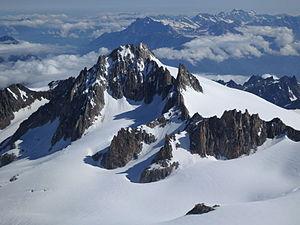
L'aiguille du Tour vue depuis l'aiguille du Chardonnet
L'aiguille du Tour est un sommet du massif du Mont-Blanc. Il se situe entre les glaciers du Tour et du Trient, sur la frontière franco-suisse. C'est l'un des sommets les plus faciles du massif du Mont-Blanc par sa voie normale. Il comporte deux sommets, Nord et Sud, le plus facile et le plus fréquenté étant le Sud. Il se réalise par le refuge Albert-Iᵉʳ très facile d'accès depuis le village du tour.